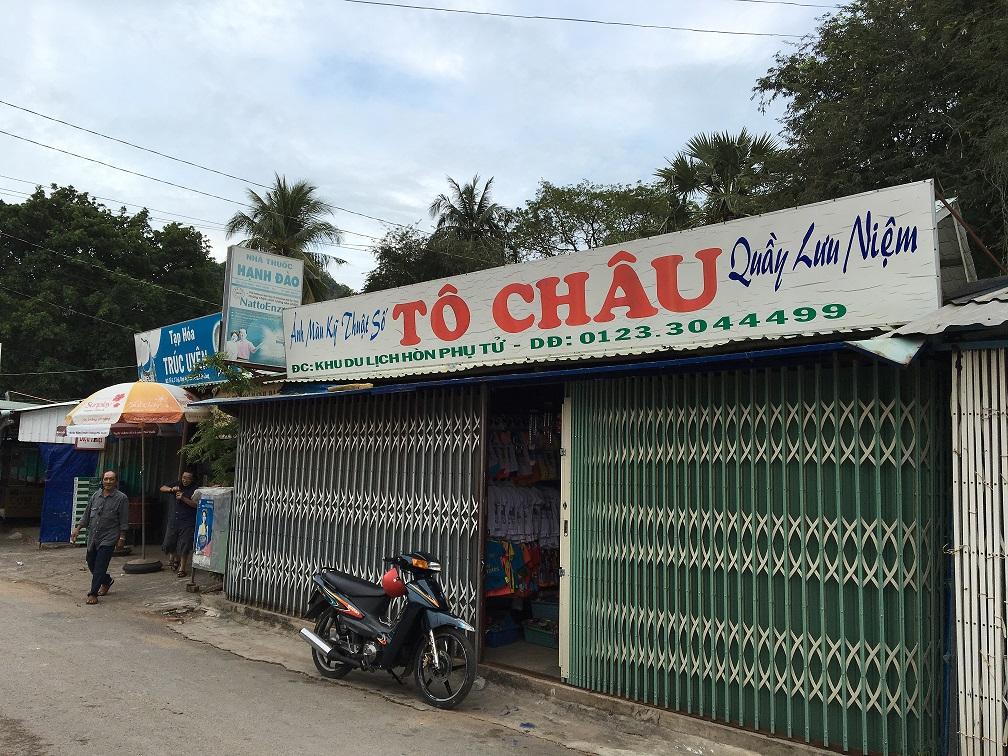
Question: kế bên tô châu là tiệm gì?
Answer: nhà thuốc hạnh đào